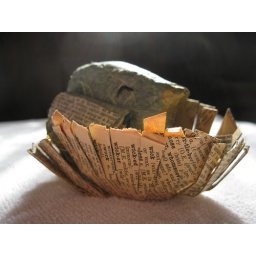
The tiny bird I received in the book swap - it's a BOOK! The wings are the pages!